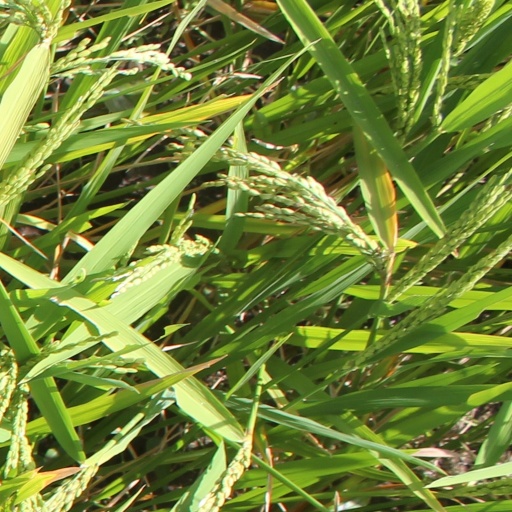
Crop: rice